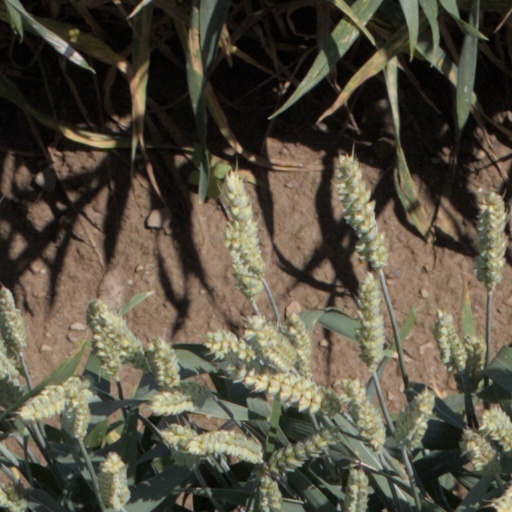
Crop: wheat